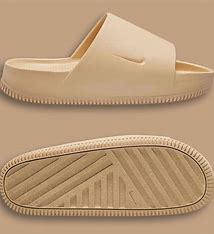
Brand: Nike
Model: Calm